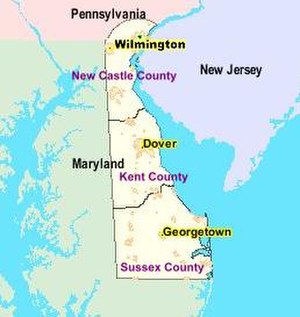
Delaware / Geografi
Kort over Delaware
Delaware er en af de 50 delstater i USA og er en af Sydstaterne. Mod syd og vest ligger Maryland, mod nord Pennsylvania og mod øst ligger New Jersey og Atlanterhavet. Staten har sit navn fra Thomas West, 3. Baron De La Warr, der var en engelsk adelsmand og Virginias første guvernør.